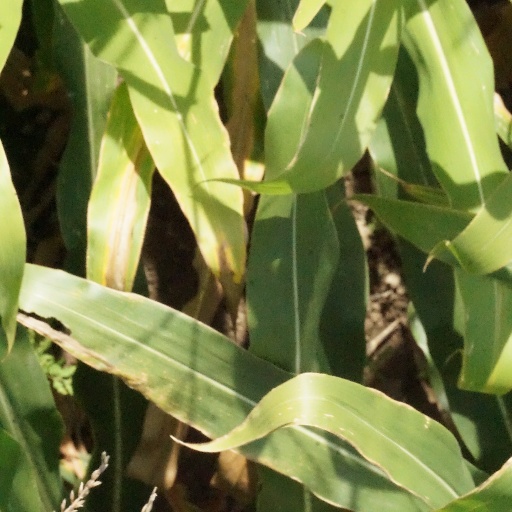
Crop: maize; corn